2008–09 NCAA Division I men's ice hockey season

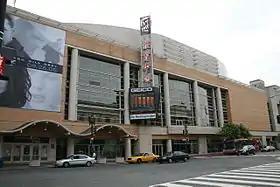
The Verizon Center in Washington, D.C. hosted the 2009 Frozen Four

The 2008–09 NCAA Division I men's ice hockey season began on October 10, 2008 and concluded with the 2009 NCAA Division I men's ice hockey tournament's championship game on April 11, 2009 at the Verizon Center in Washington, D.C. Over the course of the season, five teams achieved the nation's #1 ranking, with Boston University finishing the season as the top-ranked team after winning the national championship tournament. This was the 62nd season in which an NCAA ice hockey championship was held and is the 115th year overall where an NCAA school fielded a team.